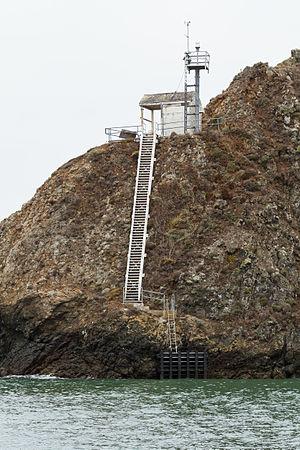
Le phare de Point Diablo est un phare qui est situé entre le phare de Point Bonita et le phare de Lime Point, du côté nord du Pont du Golden Gate, dans le Comté de Marin, aux États-Unis.